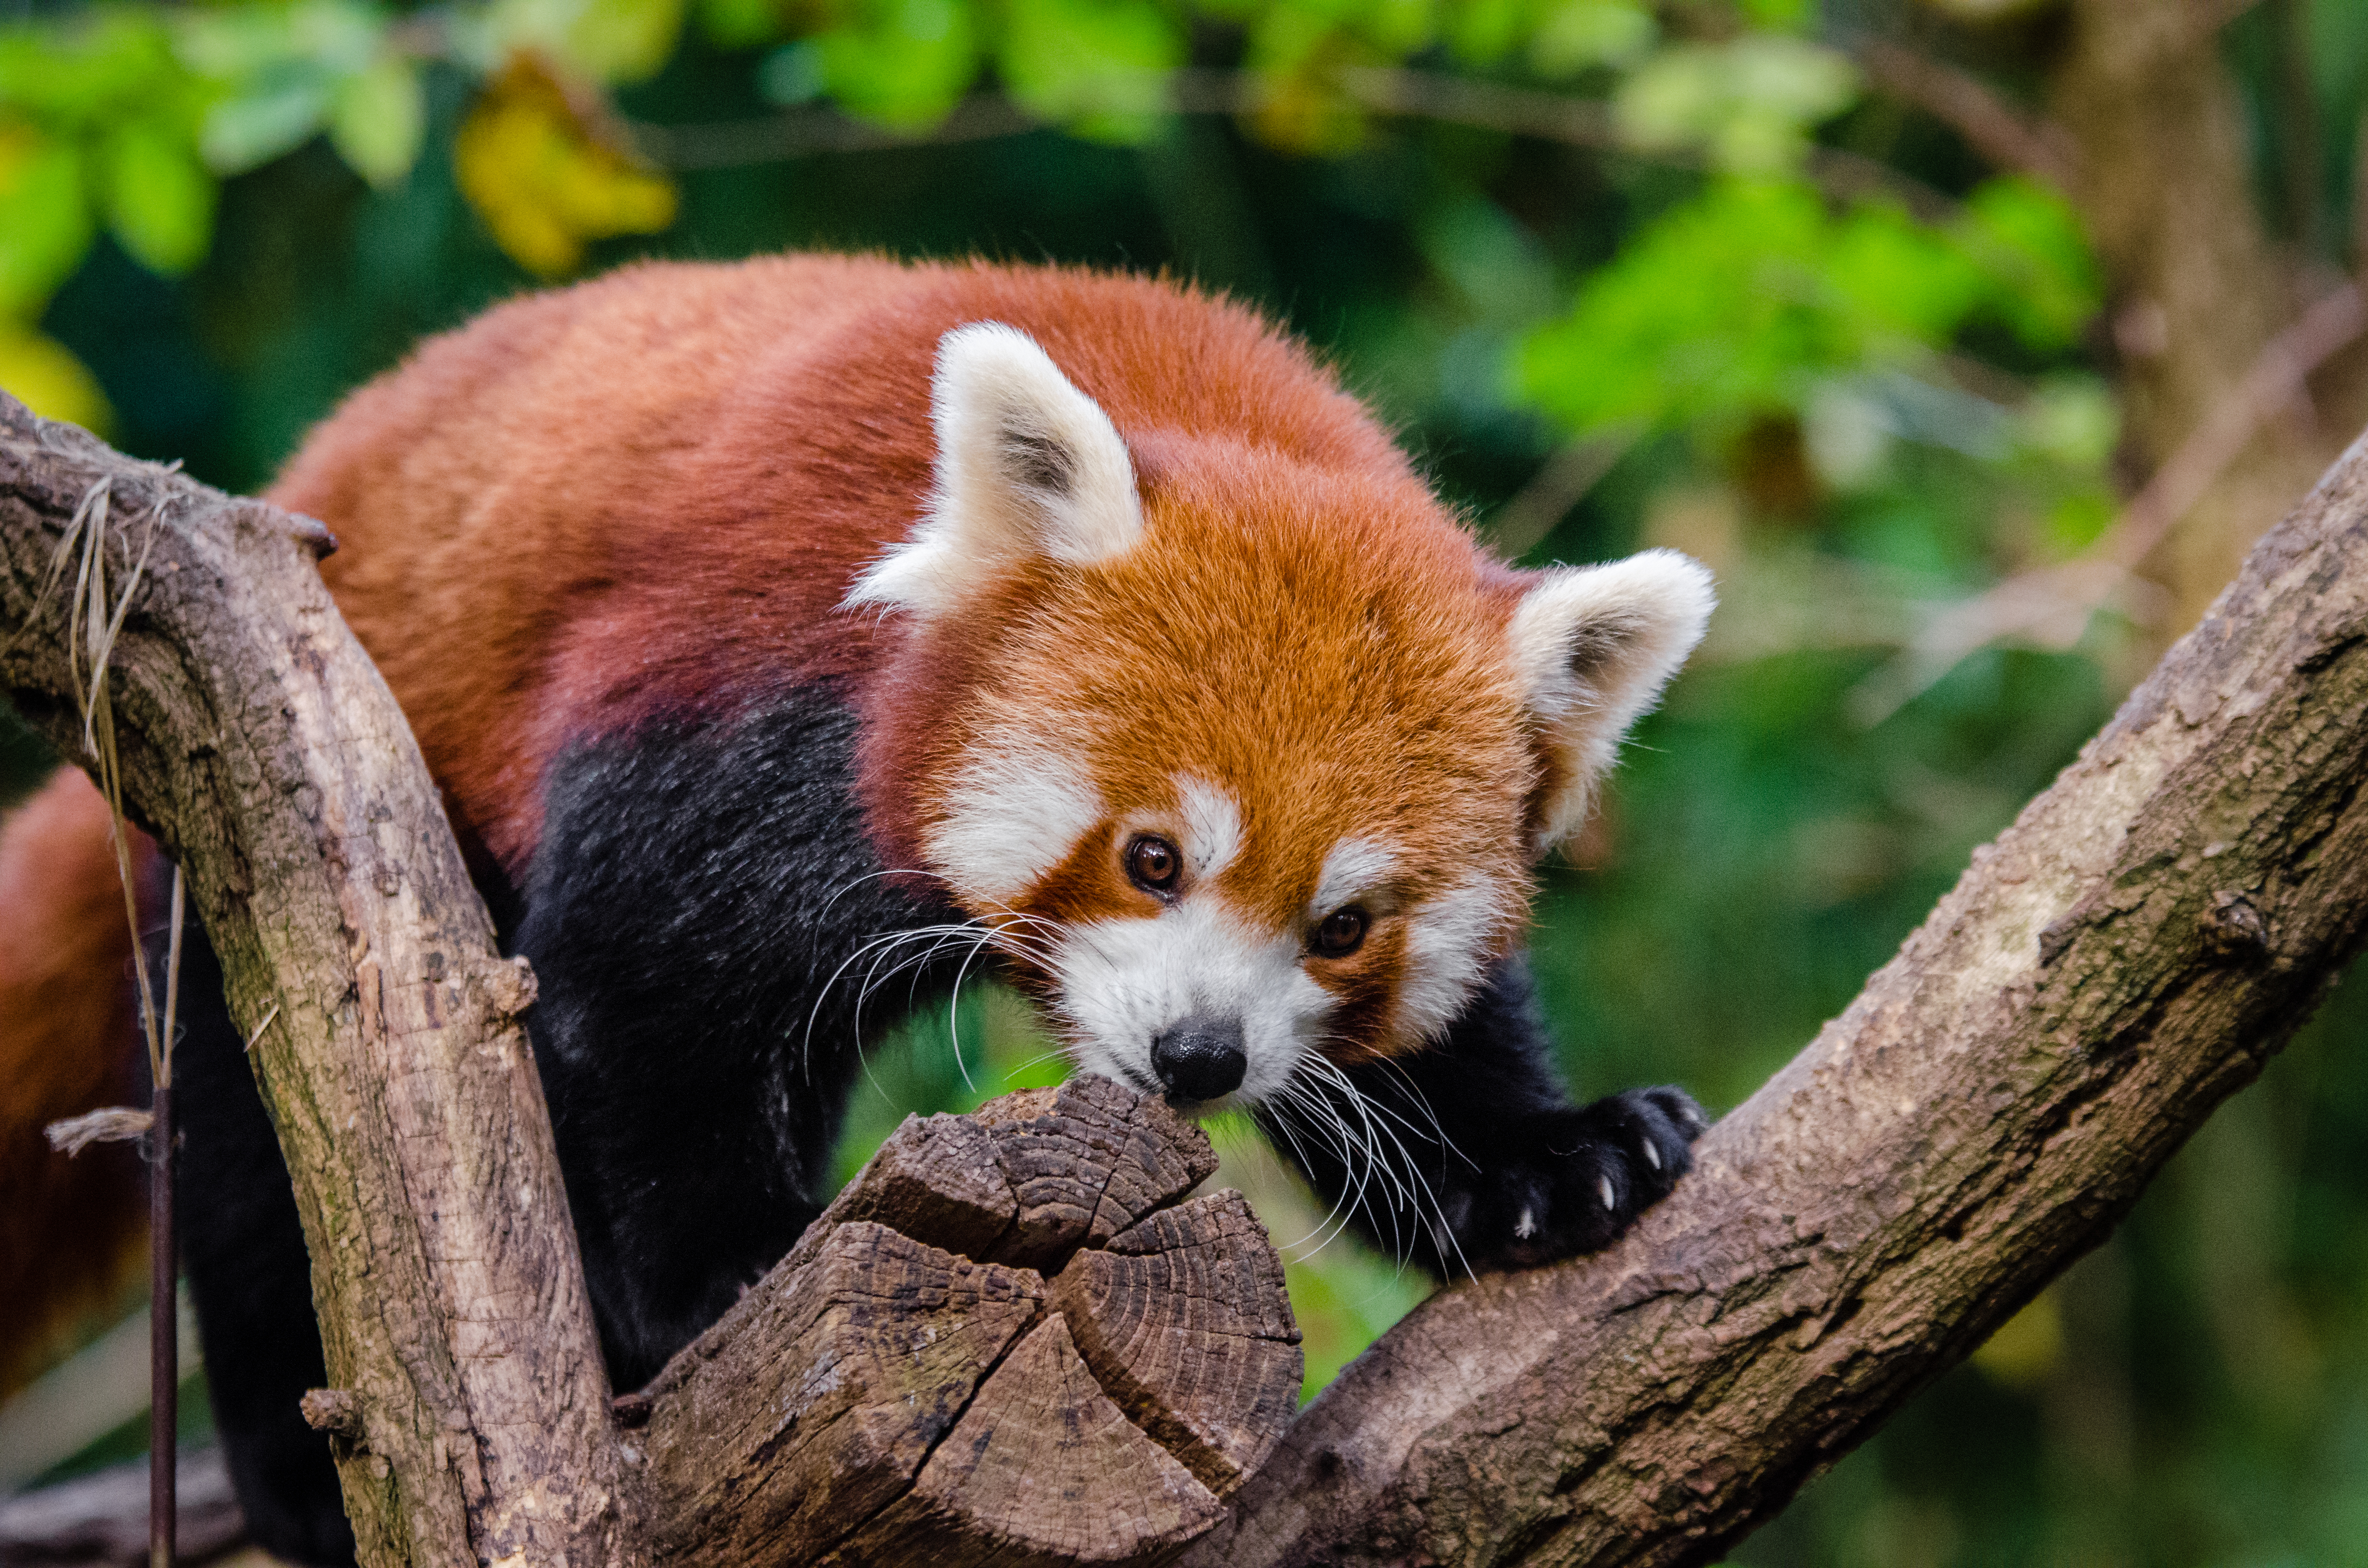
tree, nature, bokeh, blur, field, vintage, sweet, feet, animal, cute, female, wildlife, zoo, fur, orange, young, spring, green, high, red, foot, mammal, nikon, fauna, red panda, panda, 2015, face, nose, paw, tail, animals, ears, endangered, vertebrate, germany, deutschland, frhling, natur, paws, tier, depth, iso, ss, depthoffield, fell, grn, gesicht, baum, adorable, bamboo, d7000, roter, kleiner, niedlich, sues, suess, species, bedrohte, tierart, tierpark, weiblich, jungtier, jung, ohren, schwanz, nase, bedroht, ailurus, fulgens, mozilla, firefox, wochenende, weekend